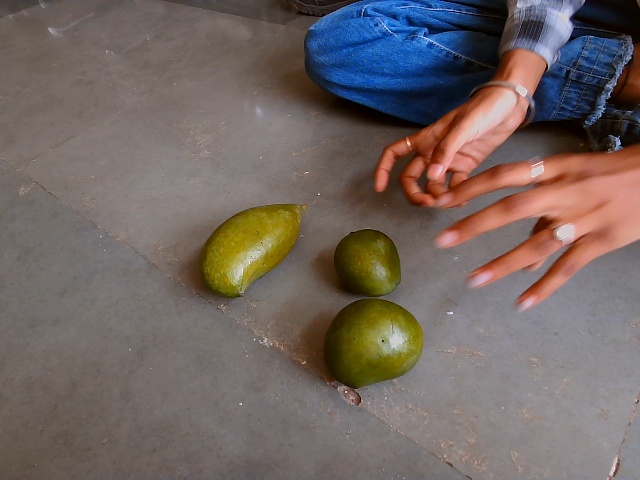
Label: Raw_Mango